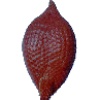
Label: salak